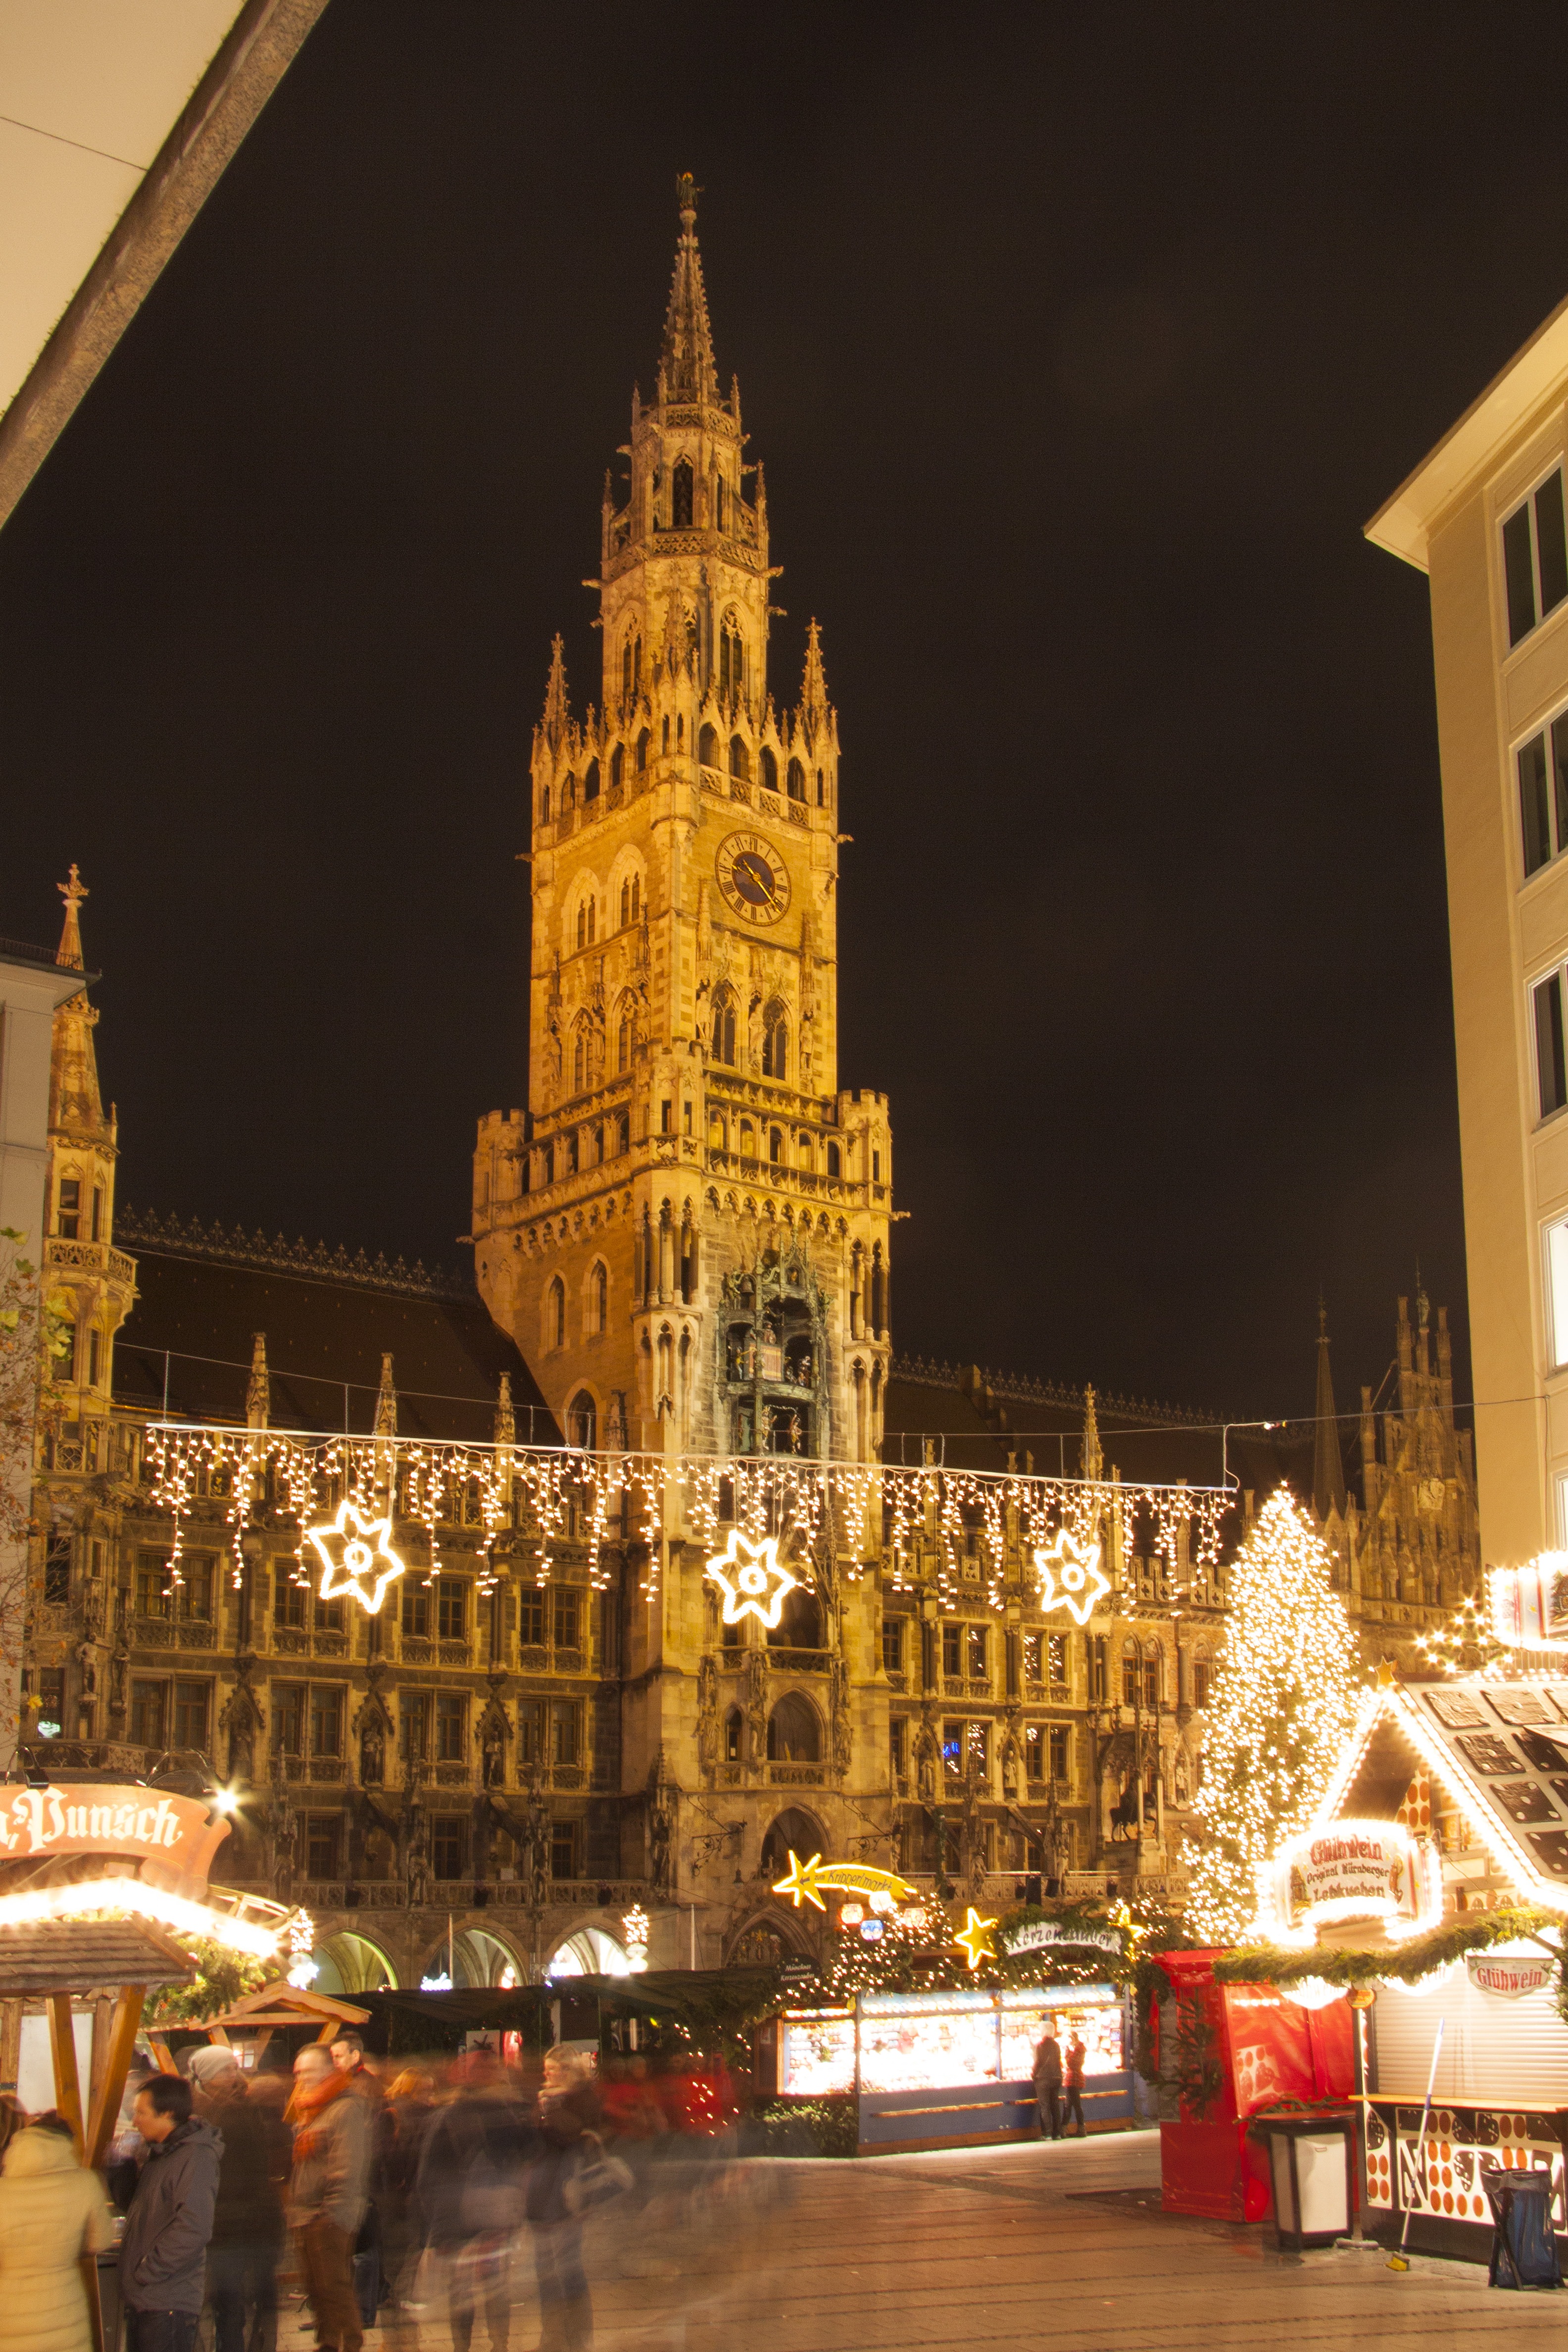
architecture, night, building, city, cityscape, downtown, evening, tower, plaza, landmark, church, cathedral, shopping, yellow, gothic, place of worship, town square, christmas market, munich, marienplatz, metropolis, punch, town hall, night photograph, neo gothic, human settlement, christmas splendor